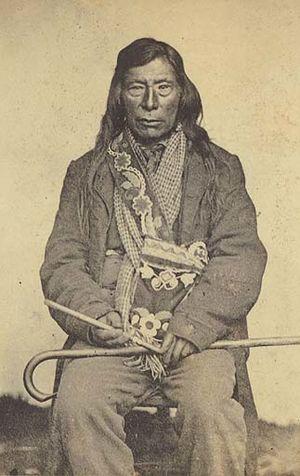
Hal-hal-ho-tsot, connu sous le nom de Chef Lawyer, né vers 1800 et mort le 3 janvier 1876, est un chef amérindien Nez-Percé. Bienveillant envers les Blancs, il a signé deux traités controversés en 1855 et 1863 établissant les limites de leur réserve et cédant par la même occasion une grande partie de leurs terres ancestrales.